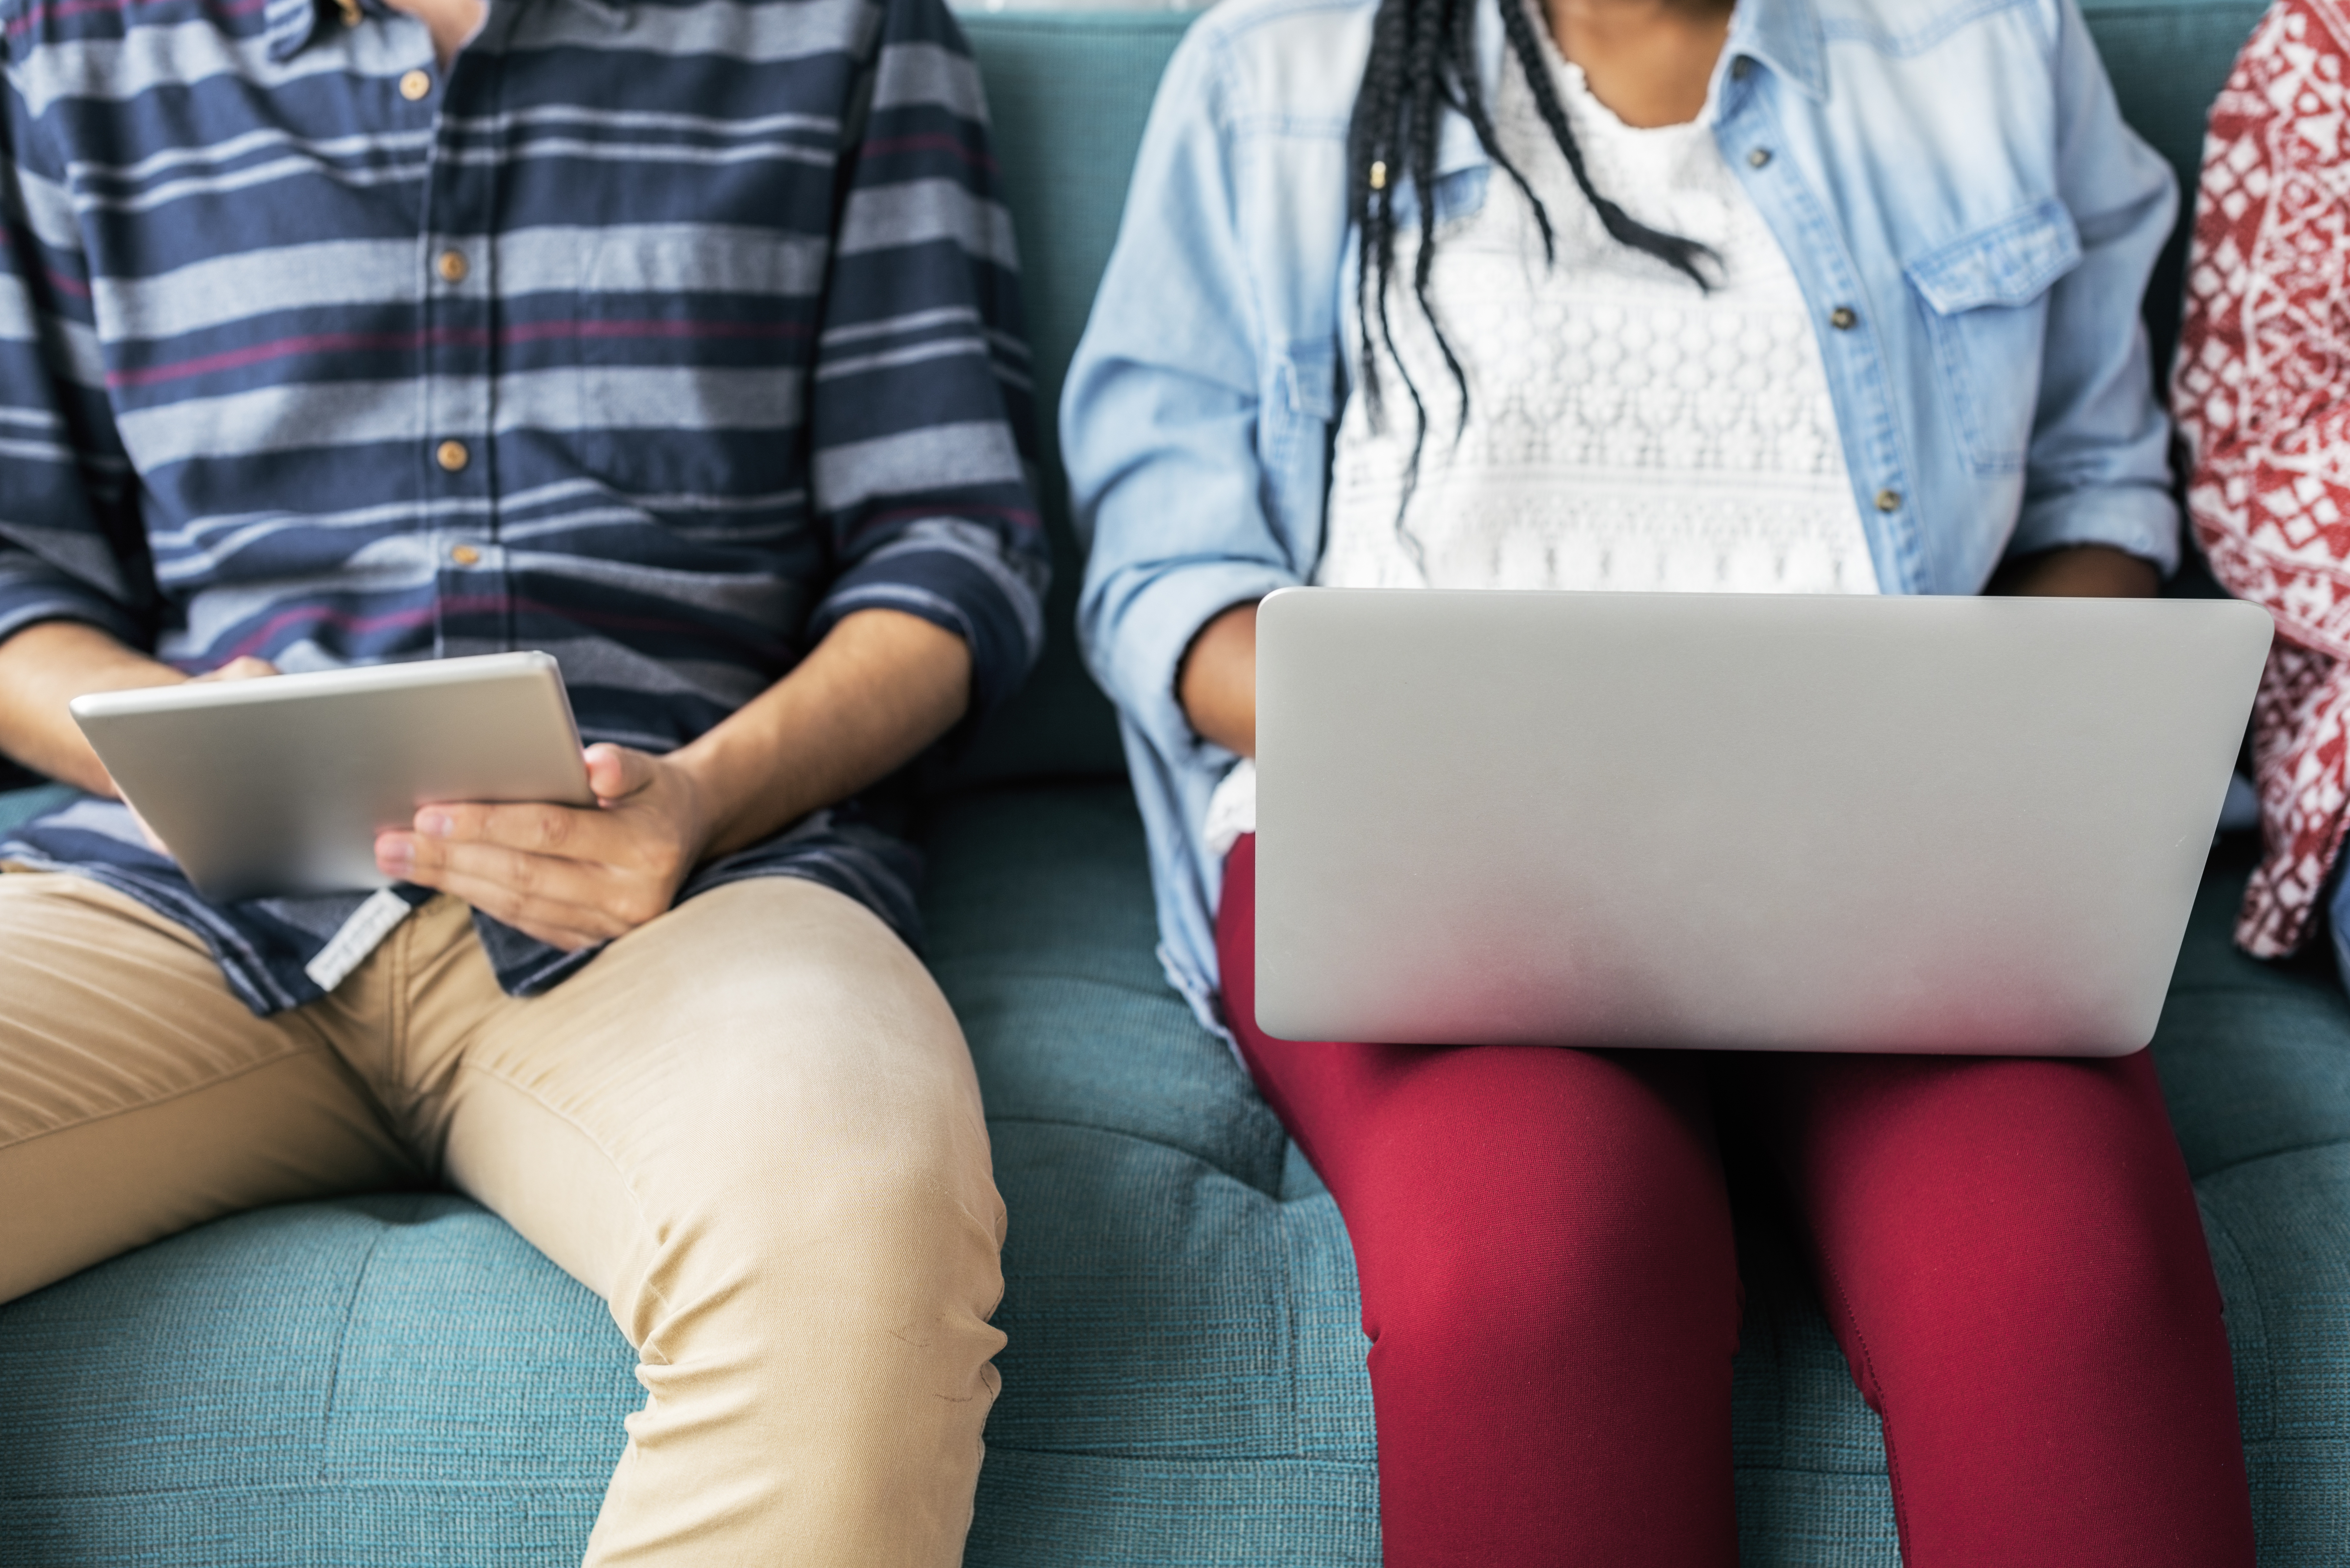
sitting, leg, design, technology, electronic device, comfort, furniture, hand, room, thigh, reading, knee, leisure, gadget, couch, computer